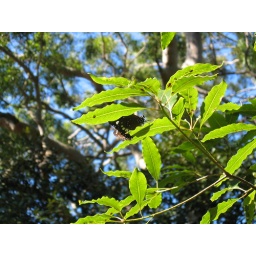
Pretty little black and white butterfly in a pittosporum. Angophora branches in the background